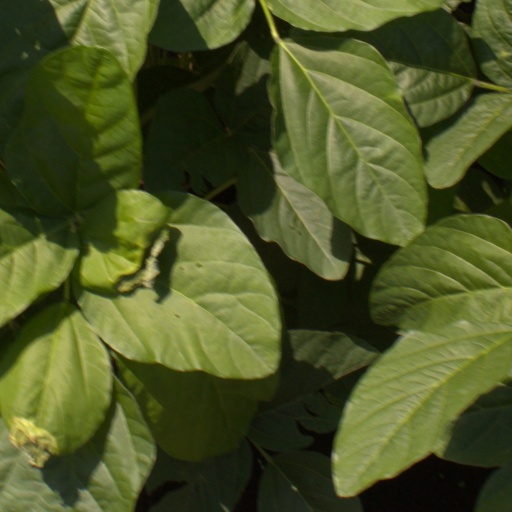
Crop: soybean